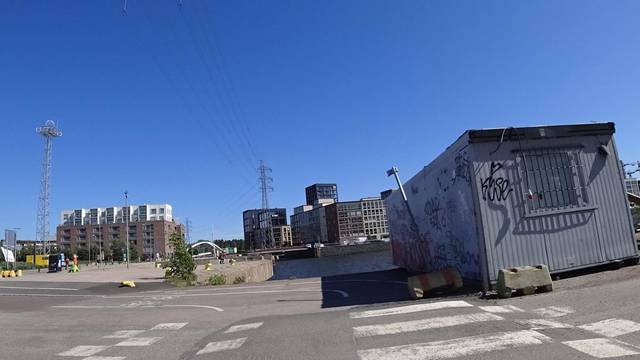
Region: Finland
Coordinates: 60.184, 24.974